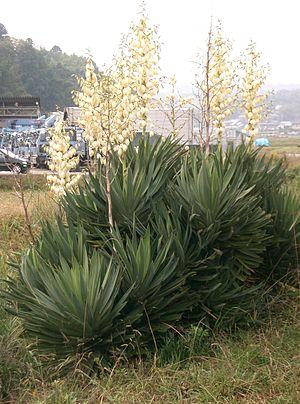
Yucca gloriosa, ou Yucca superbe, aussi communément appelé Yucca, est une espèce d'arbuste cespiteux xérophyte de la famille des Asparagaceae originaire du Sud Est des USA.
La flore des Pyrénées comporte environ 4 500 espèces, dont quelque 160 espèces endémiques. La répartition végétale dans les Pyrénées est influencée par un climat océanique à l'ouest et un méditerranéen à l'est, humide au nord, plus sec au sud auxquelles s'ajoutent les différents étages montagnards qui favorisent les forêts de feuillus à basse altitude, puis aux altitudes supérieures, des forêts de confères, au-delà de la limite supérieure de l'arbre des herbacées des alpages, et enfin les plantes de milieux rocailleuses et proches des névés à haute altitude